2009 Milwaukee Brewers season

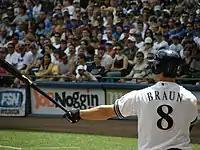
Ryan Braun

Leading the offense during the month of April was Mike Cameron, who led the team with a .333 batting average and tied for the team lead in home runs with 5. Ryan Braun and Rickie Weeks also hit 5 home runs in April. The month's best starting pitcher was newly acquired Braden Looper, who went 2–0 with a 2.45 ERA in April. Dave Bush came within five outs of a no-hitter in a 6–1 win over Philadelphia on April 23.